Motorola 6800

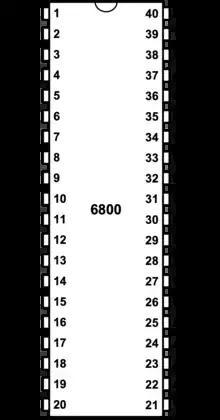
Motorola 6800 DIP chip pinout

John Buchanan was a memory designer at Motorola when Bennett asked him to design a voltage doubler for the 6800. Typical n-channel MOS IC's required three power supplies: −5 volts, +5 volts and +12 volts. The M6800 family was to use only one, +5 volts. It was easy to eliminate the −5 volt supply by using an internal voltage inverter, but the enhancement-mode logic also needed a supply of 10 to 12 volts. To address this, the design added an on-chip voltage doubler. Buchanan did the circuit design, analysis and layout for the 6800 microprocessor. He received patents on the voltage doubler and the 6800 chip layout. Rod Orgill assisted Buchanan with analyses and 6800 chip layout. Later Orgill would design the MOS Technology 6501 microprocessor that was socket compatible with the 6800.